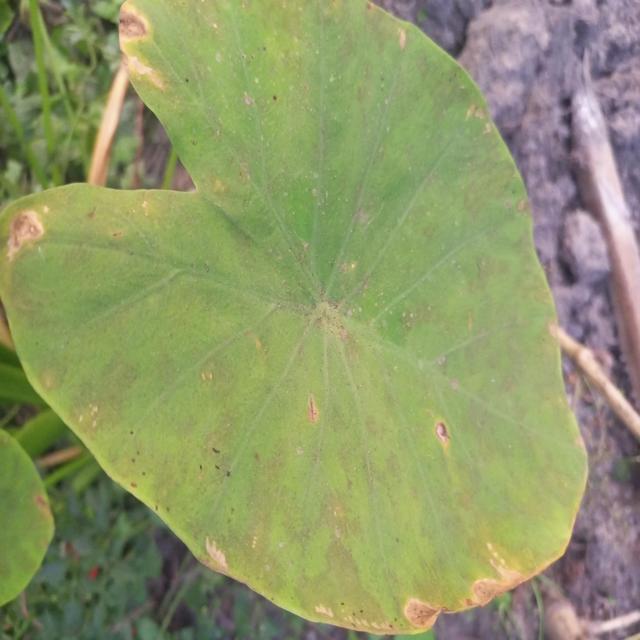
Label: Mid_Blight